Hendrick Theyanoguin

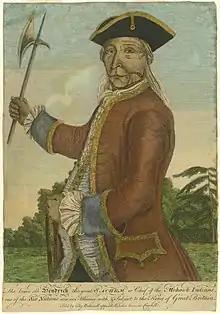
This engraving was sold in London after Hendrick's death in the Battle of Lake George. He holds a belt of wampum in his left hand.

Hendrick Theyanoguin ( – September 8, 1755), whose name had several spelling variations, was a Mohawk leader and member of the Bear Clan. He resided at Canajoharie or the Upper Mohawk Castle in colonial New York. He was a Speaker for the Mohawk Council. Hendrick formed a close alliance with Sir William Johnson, the Superintendent of Indian affairs in North America.